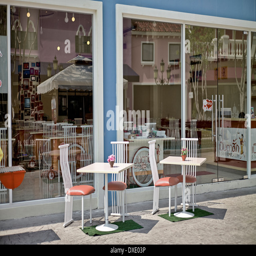
exterior of a modern restaurant with table and chairs